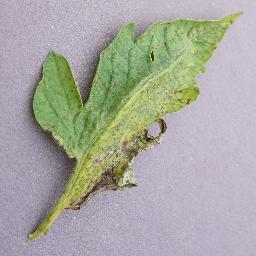
Label: Tomato___Septoria_leaf_spot